Tenerife

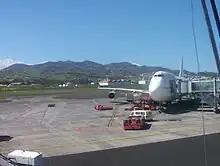
Tenerife North Airport

Such institutions finally began to develop thanks to the work of the Real Sociedad Económica de Amigos del País ("Royal Economic Society of Friends of the Country"), which established several schools in San Cristóbal de La Laguna. The first of these was an institute of secondary education established in 1846 to fill the gap left by the closure of the Universidad de San Fernando ("see University of La Laguna").